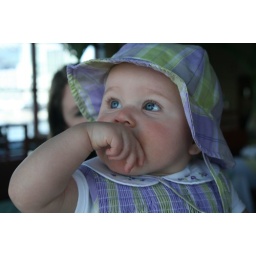
Distracted by the birds outside the window